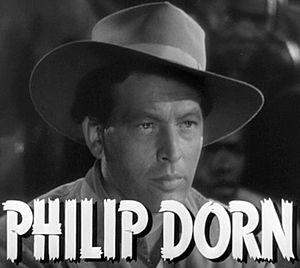
Hein van der Niet, né à La Haye — Quartier de Scheveningen — le 30 septembre 1901, mort à Los Angeles — Quartier de Woodland Hills — le 9 mai 1975, est un acteur néerlandais.